Surfing

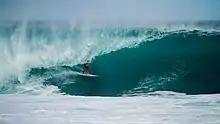
Surfer getting tubed at Sunset on the North Shore of Oahu

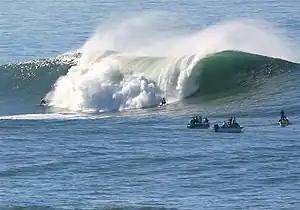
A large wave breaking at Mavericks

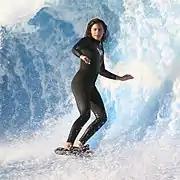
Surfing a stationary, artificial wave in Southern California

Swell is generated when the wind blows consistently over a large space of open water, called the wind's fetch. The size of a swell is determined by the strength of the wind, and the length of its fetch and duration. Because of these factors, the surf tends to be larger and more prevalent on coastlines exposed to large expanses of ocean traversed by intense low pressure systems.